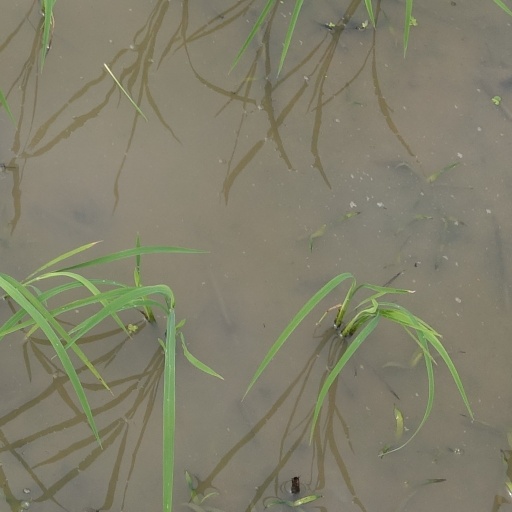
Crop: rice